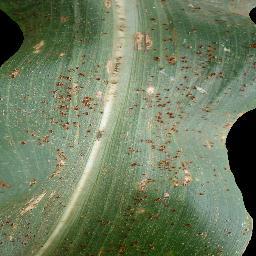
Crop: corn
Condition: (maize)_common_rust